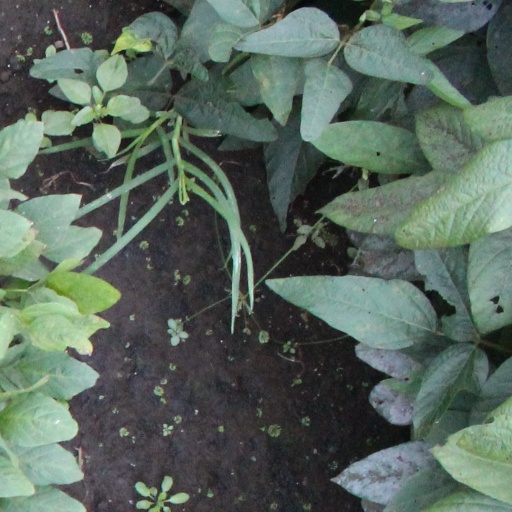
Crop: soybean